Maximiliane Borzaga

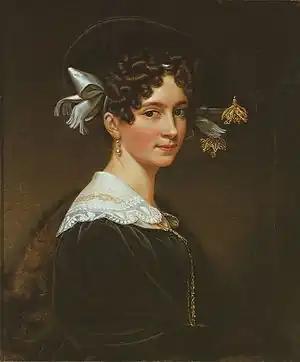
20-year-old Maximiliane Borzaga in a painting for the Gallery of Beauties in 1826

Maximiliane Borzaga (15 April 1806, Munich – 15 May 1837) was a Munich beauty of Italian descent, whose portrait was included in the famous Gallery of Beauties of the Bavarian King Ludwig I.